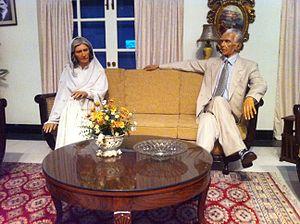
Fatima Jinnah, née le 30 juillet 1893 à Karachi et morte le 9 juillet 1967 dans la même ville, est une chirurgienne-dentiste, biographe, femme politique pakistanaise et membre des fondateurs du Pakistan.